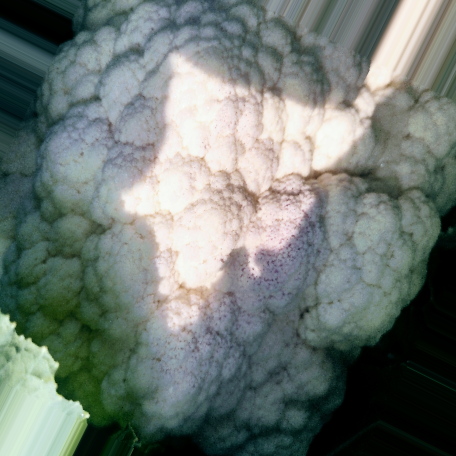
Label: Disease Free